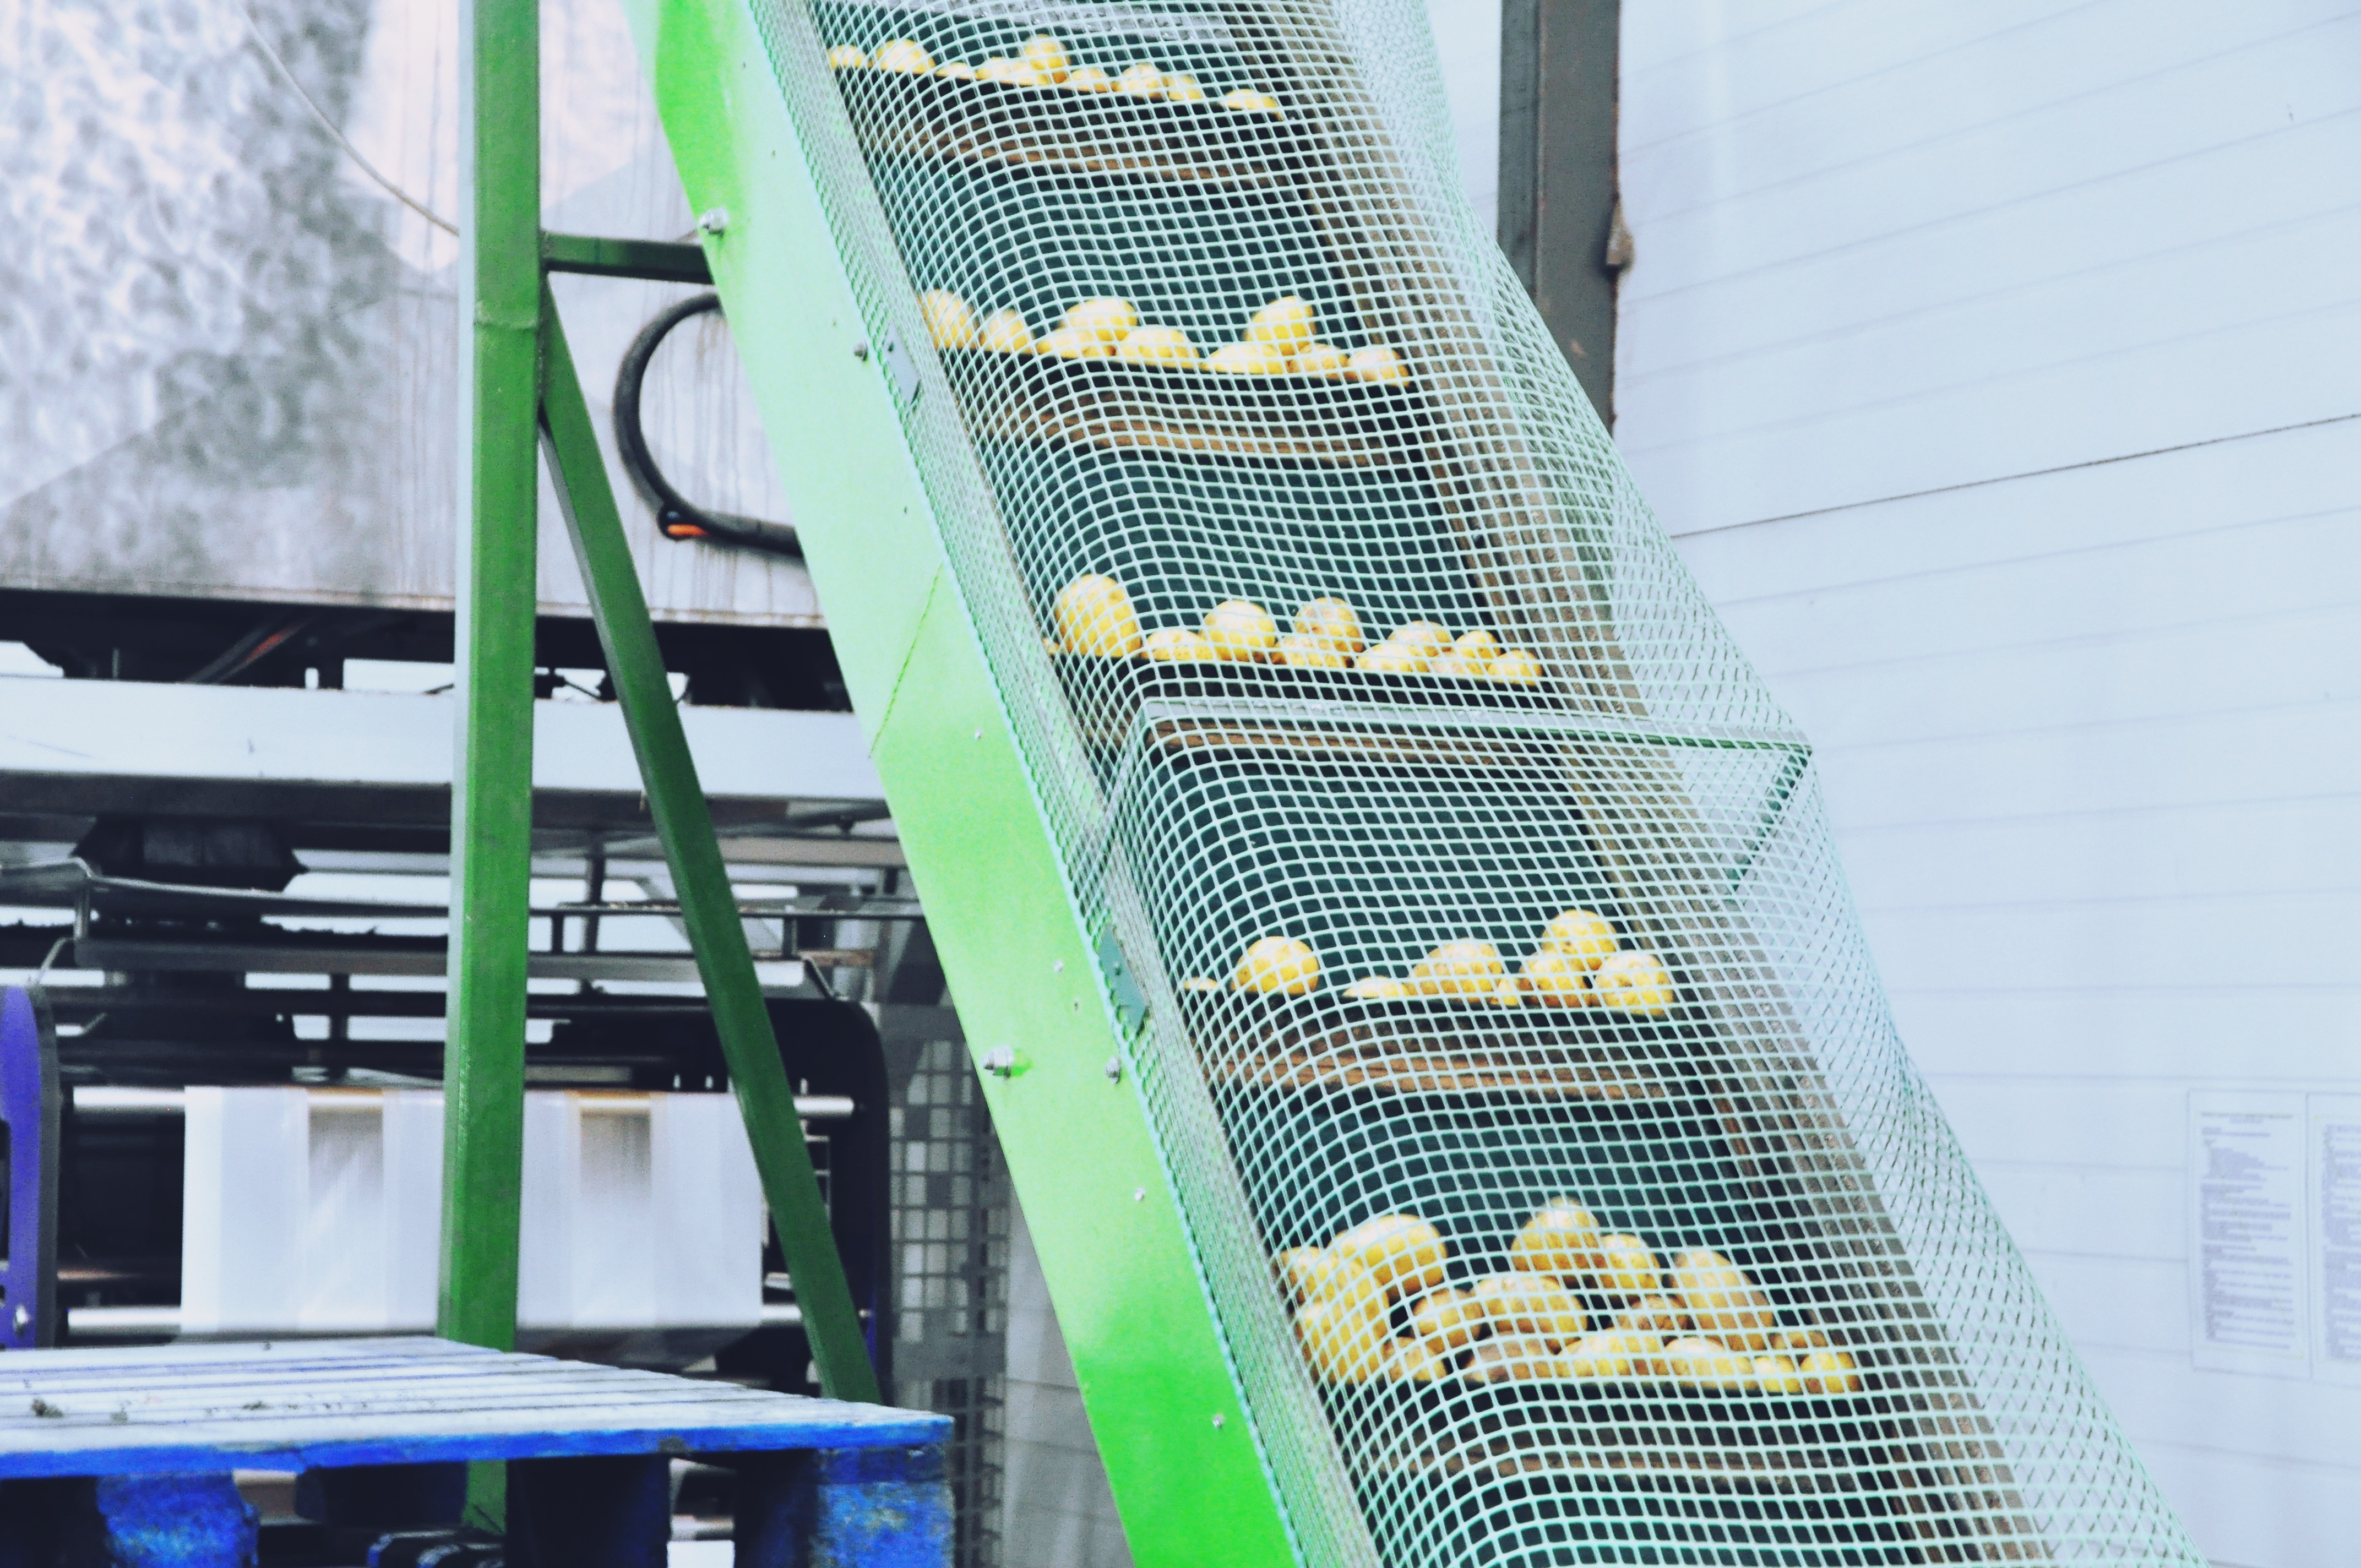
structure, skyscraper, bulb, facade, stadium, tower block, potatoes, condominium, sorting, washing vegetables, the production line